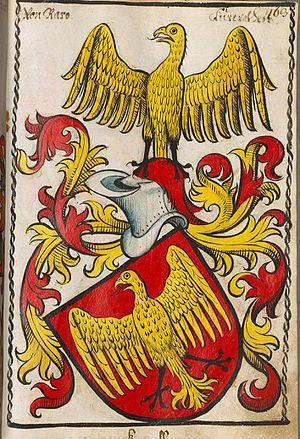
La famille de Rarogne est une ancienne famille noble valaisanne éteinte.